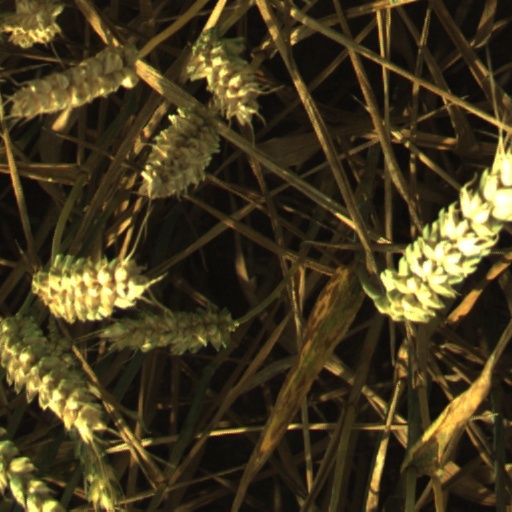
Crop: wheat